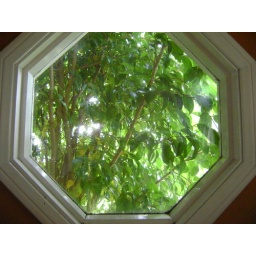
It is like living in a tree house when I look out this window..